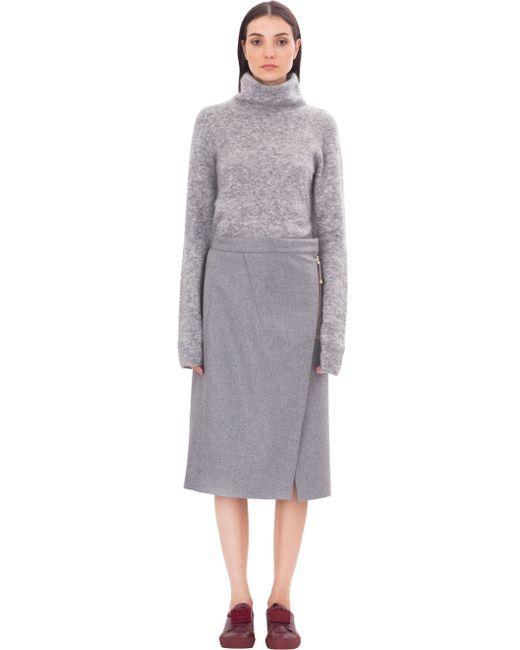
Graues Plüschset für Regentage